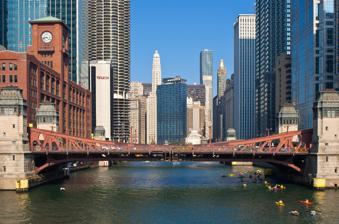
Building: La Salle Street Bridge (Chicago)
Country: United States of America
Year built: 1928
Bridge in Chicago, Illinois, U.S. La Salle Street Bridge View of the bridge from the Wells Street Bridge Coordinates 41°53′15″N 87°37′57″W / 41.887484°N 87.632474°W / 41.887484; -87.632474 Carries Automobiles Pedestrians Crosses Chicago River Locale Chicago , Cook County , Illinois Official name Marshall Suloway Bridge Maintained by Chicago Department of Transportation ID number 000016603226800 Characteristics Total length 242 feet (74 m) Width 86 feet (26 m) Longest span 220 feet (67 m) Clearance above 18.7 feet (5.7 m) History Designer Donald Becker Opened 1928 Statistics Daily traffic 12050 Location The La Salle Street Bridge (officially the Marshall Suloway Bridge ) is a single-deck double-leaf trunnion bascule bridge spanning the main stem of the Chicago River in Chicago , Illinois, that connects the Near North Side with the Loop area. It was constructed in 1928 at a cost of $2,500,000 by the Strobel Steel Constructing Company. The bridge was part of a scheme to widen LaSalle Street and improve access from the Loop to the north side of the river that had been proposed as early as 1902. The design of the bridge, along with those for new bridges at Madison Street , Franklin Street, and Clark Street , was approved in 1916. The Chicago City Council renamed the bridge in 1999 to honor former Chicago Department of Public Works Commissioner Marshall Suloway . See also List of bridges documented by the Historic American Engineering Record in Illinois References